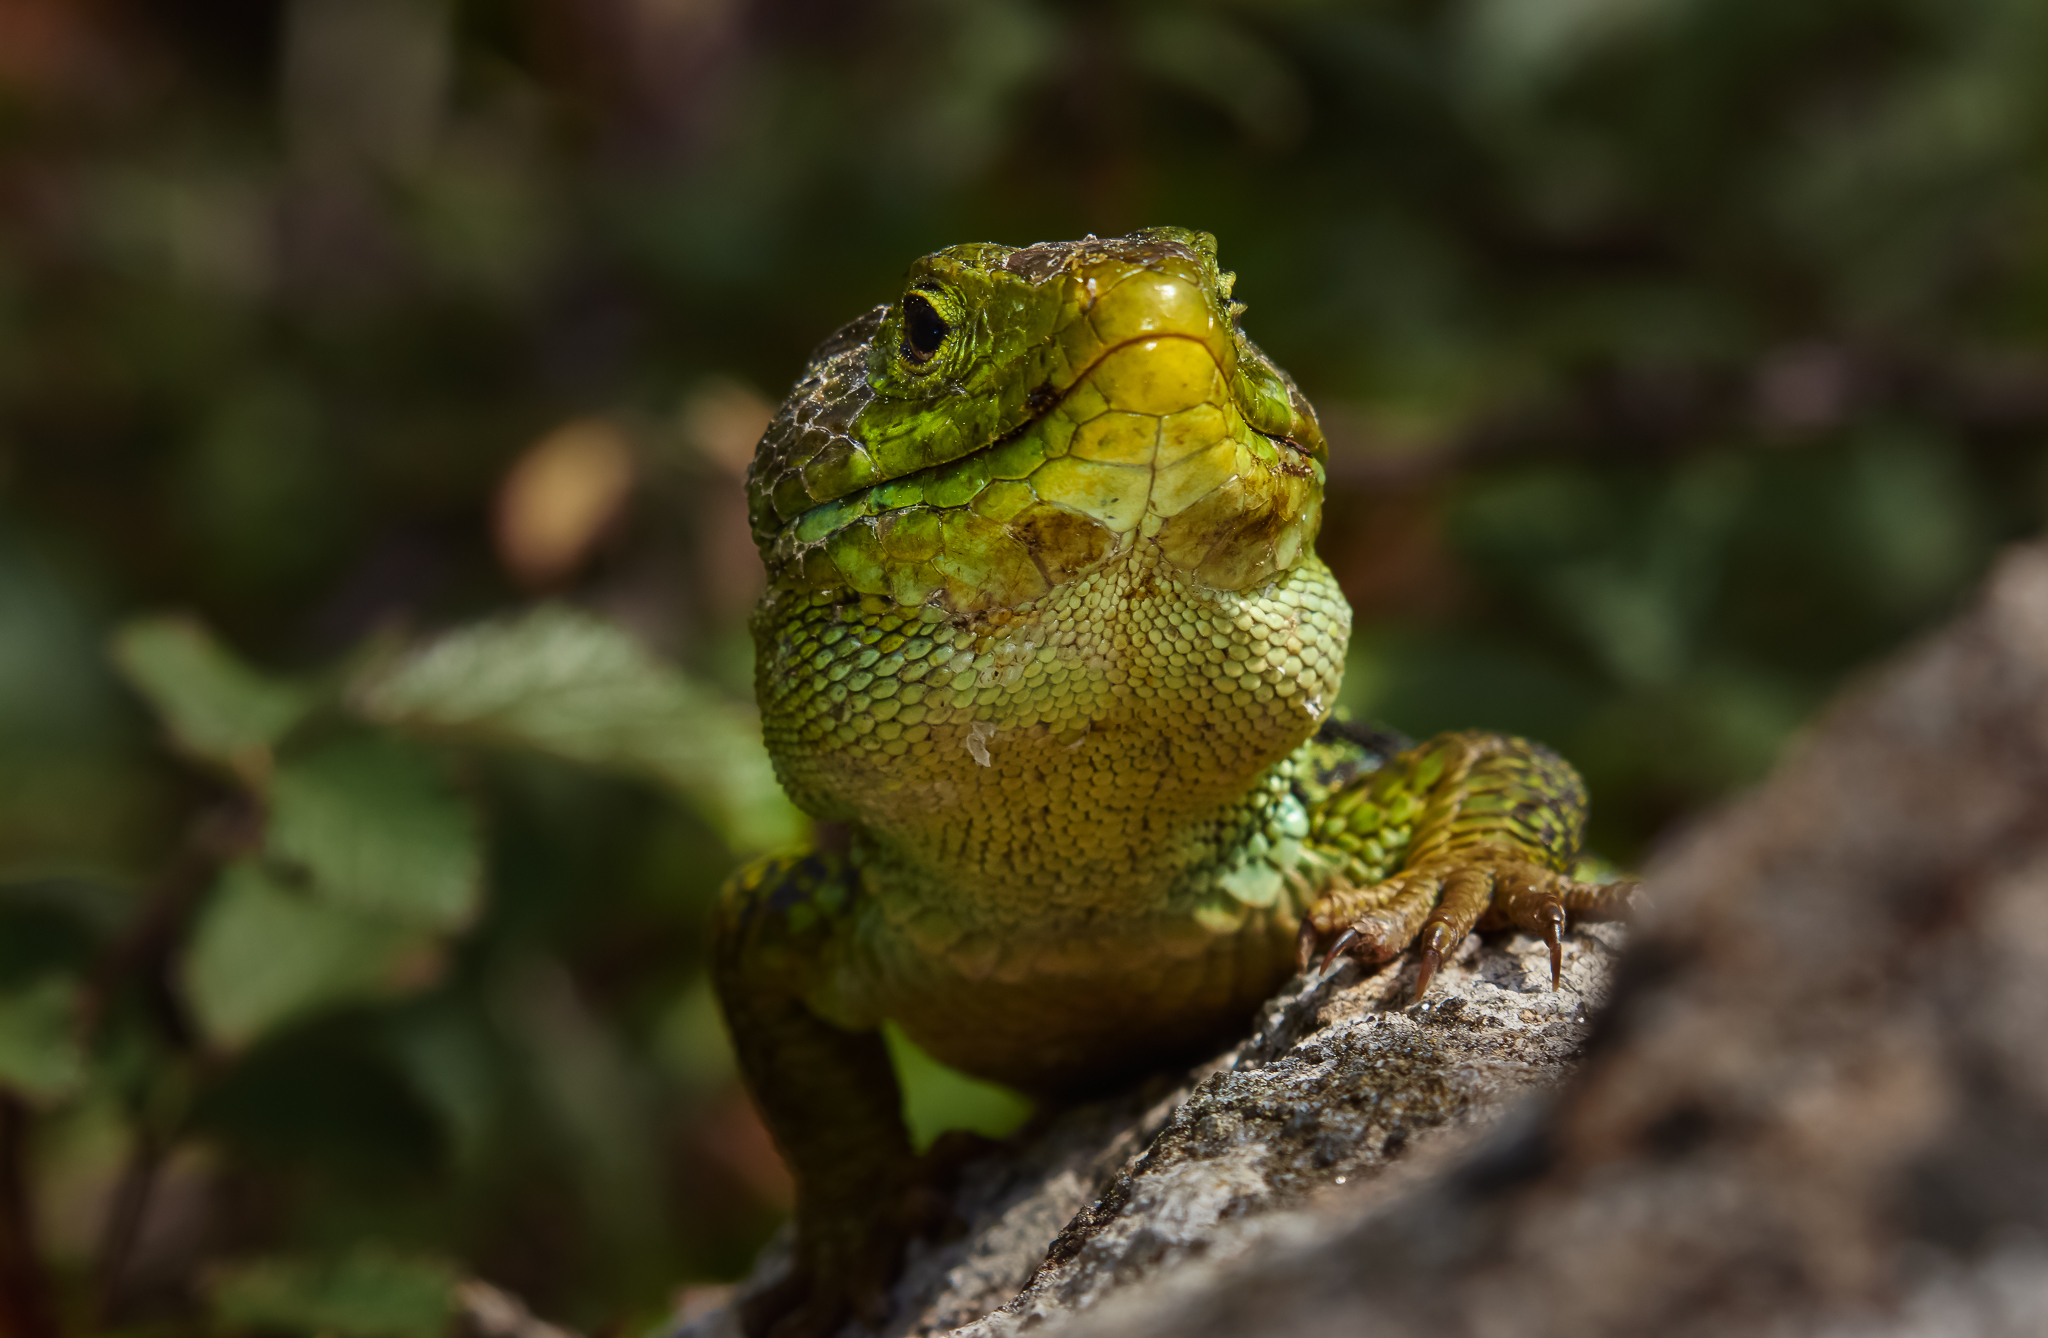
nature, photo, wildlife, green, reptile, iguana, fauna, lizard, green lizard, close up, chameleon, animals, vertebrate, naturaleza, a77, iguania, g, ggl1, gaby1, xovesphoto, animales, sonya77, lagarto, 50500, sigma50500, xelodegalicia, 50500mm, macro photography, lacerta, gabrielcoru a, agamidae, emydidae, scaled reptile, lacertidae, african chameleon